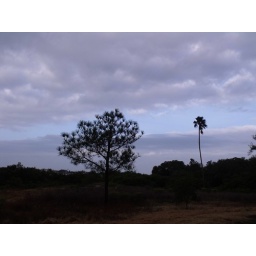
a window in the sky opens revealing the lovely blue which reveals the existence of a living beautiful planet